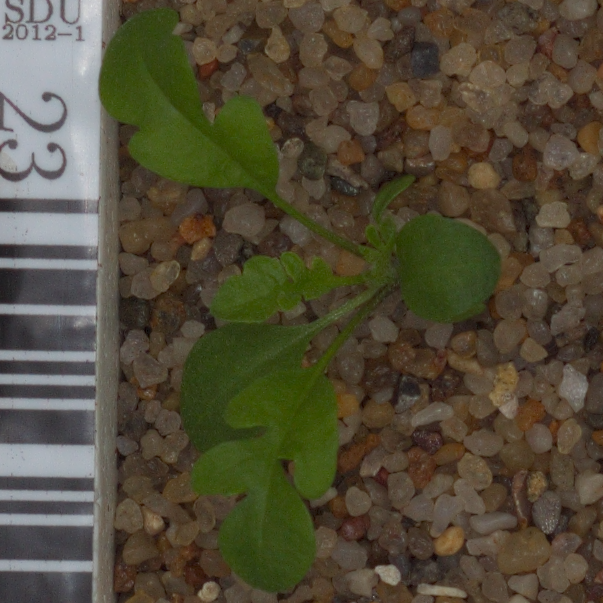
Label: shepherds_purse